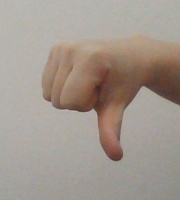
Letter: waw